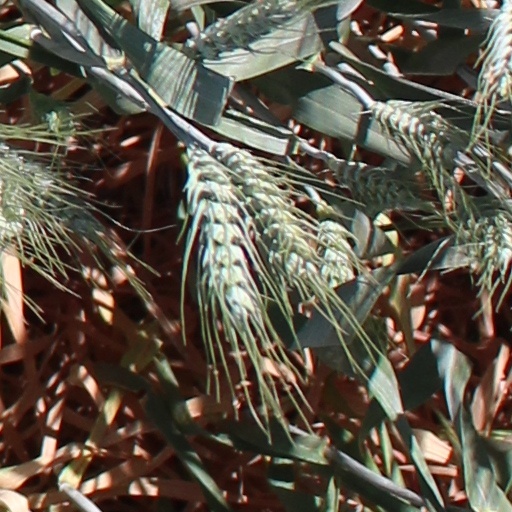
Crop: wheat